EMD SD90MAC

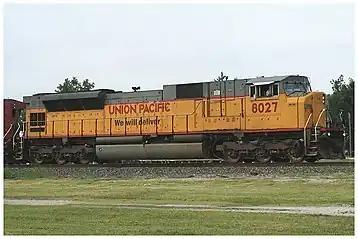
Union Pacific SD9043MAC locomotive No. 8027

The SD90MAC was introduced in 1995, along with the SD80MAC locomotives. The SD90MAC was designed to utilize the new 16-cylinder H-engine, while the SD80MAC was designed to use the 20-cylinder version of the existing 710G engine. However, technical problems with the engine resulted in the first locomotives being shipped with 16-cylinder 710G engines, making them similar to the SD70MAC's. These locomotives were informally designated SD9043MAC by railroads that purchased them with the option to re-engine them with engines when they became available. This upgrade program, however, was never taken advantage of by SD90MAC buyers due to reliability issues with the newer engine. Over 400 SD90MAC locomotives fitted with the 710 engine were built.